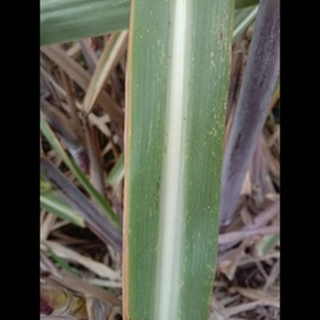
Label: sugarcane_mosaic